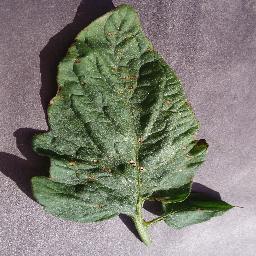
Label: Tomato___Target_Spot